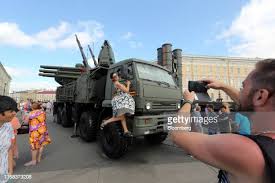
Label: Pantsir-S1